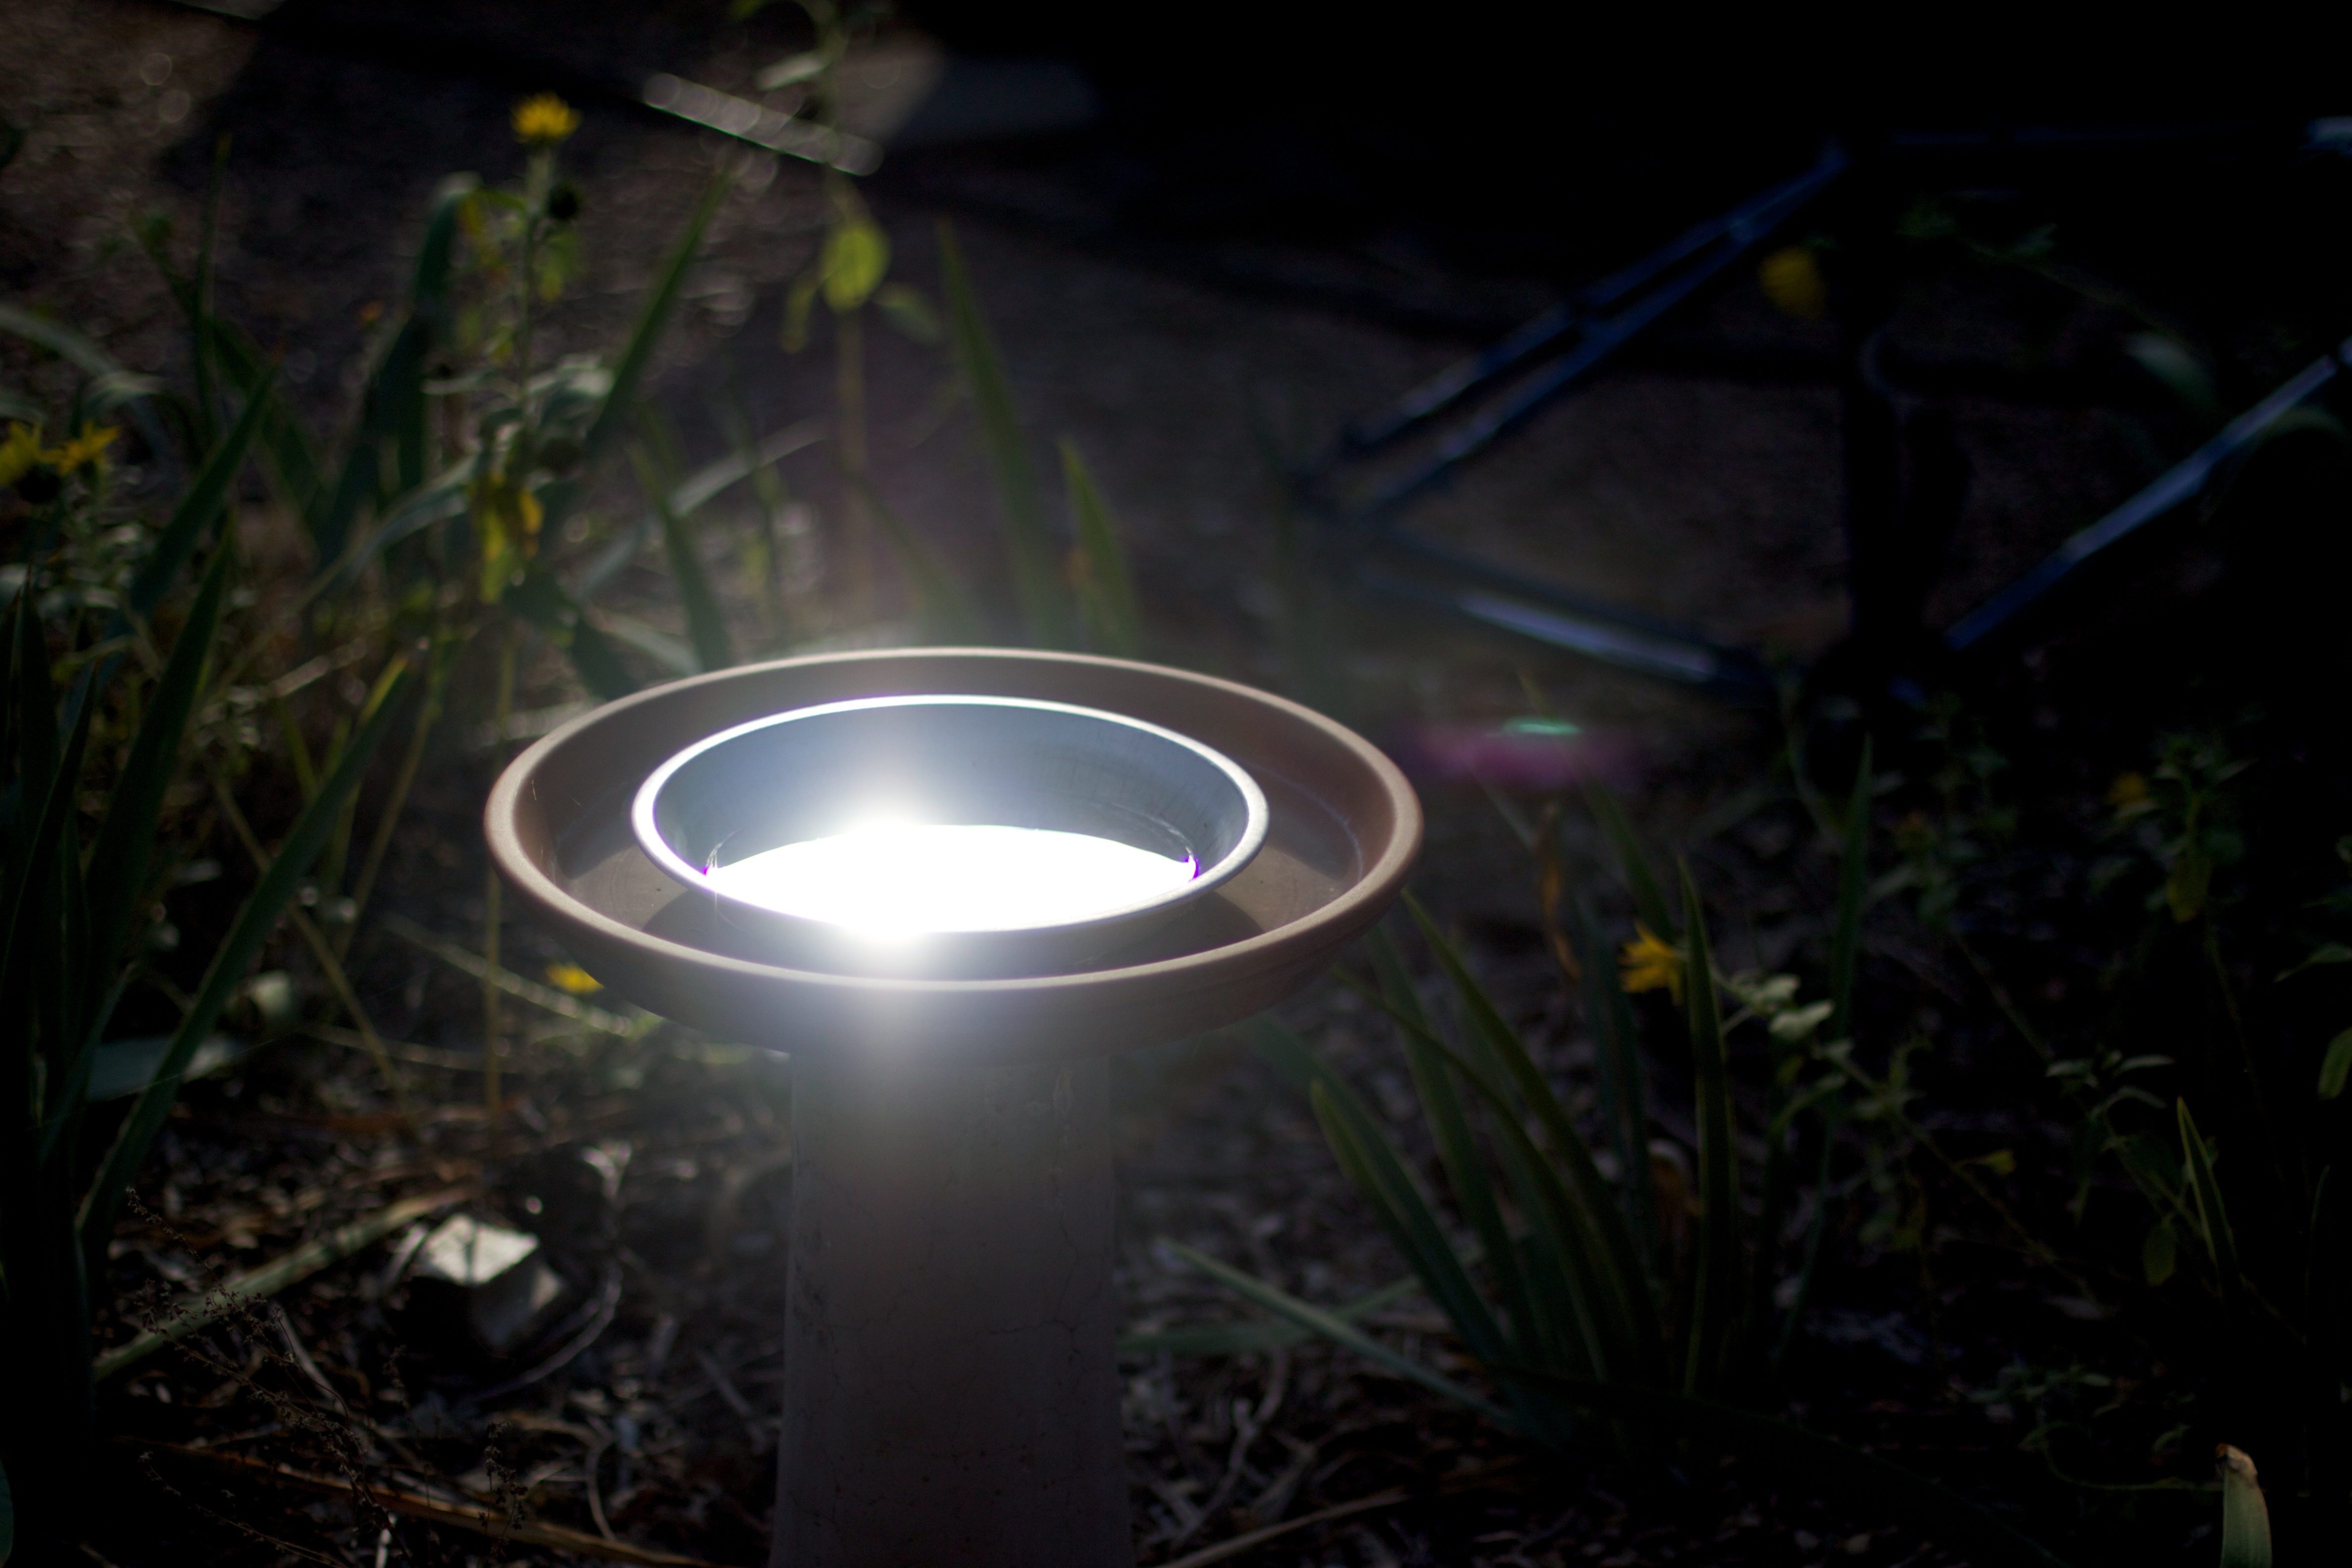
light, sun, night, sunlight, reflection, darkness, lighting, dailyshoot, screenshot, landscape lighting